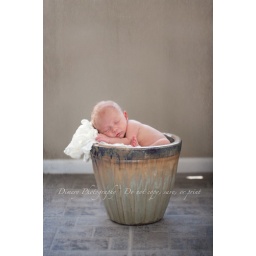
newborn in flower pot